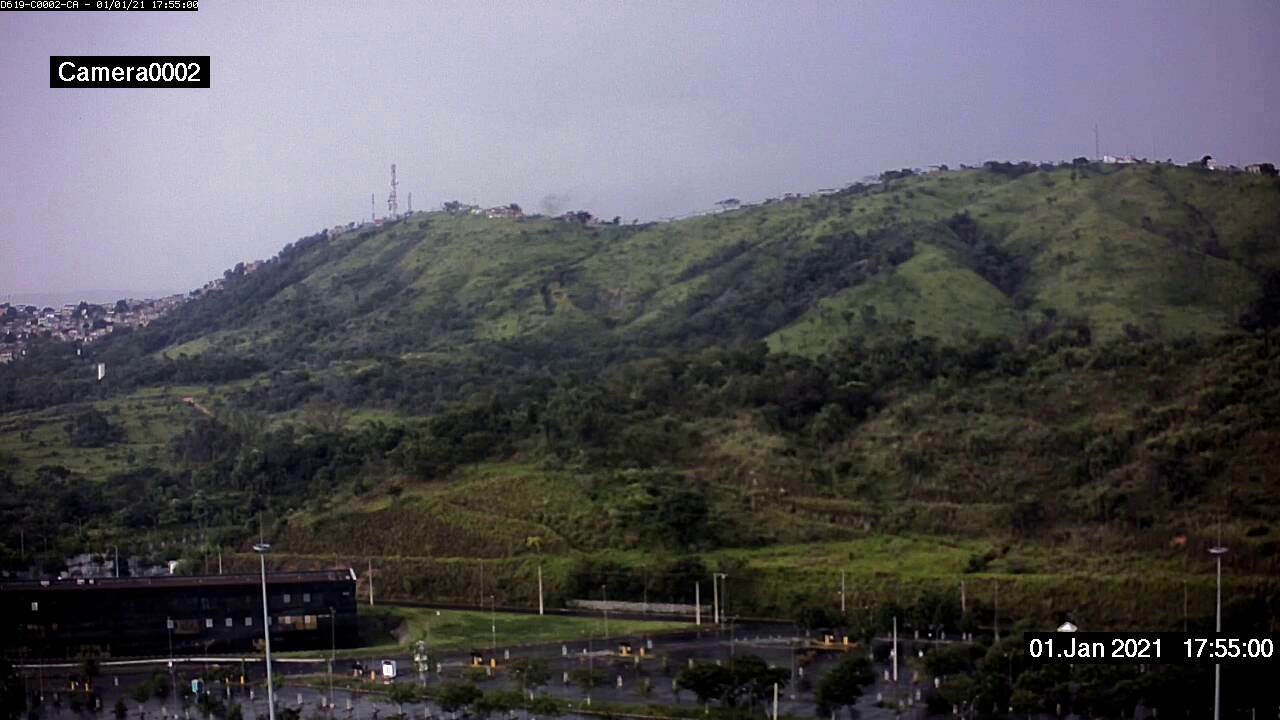
Fire: no
Smoke: yes